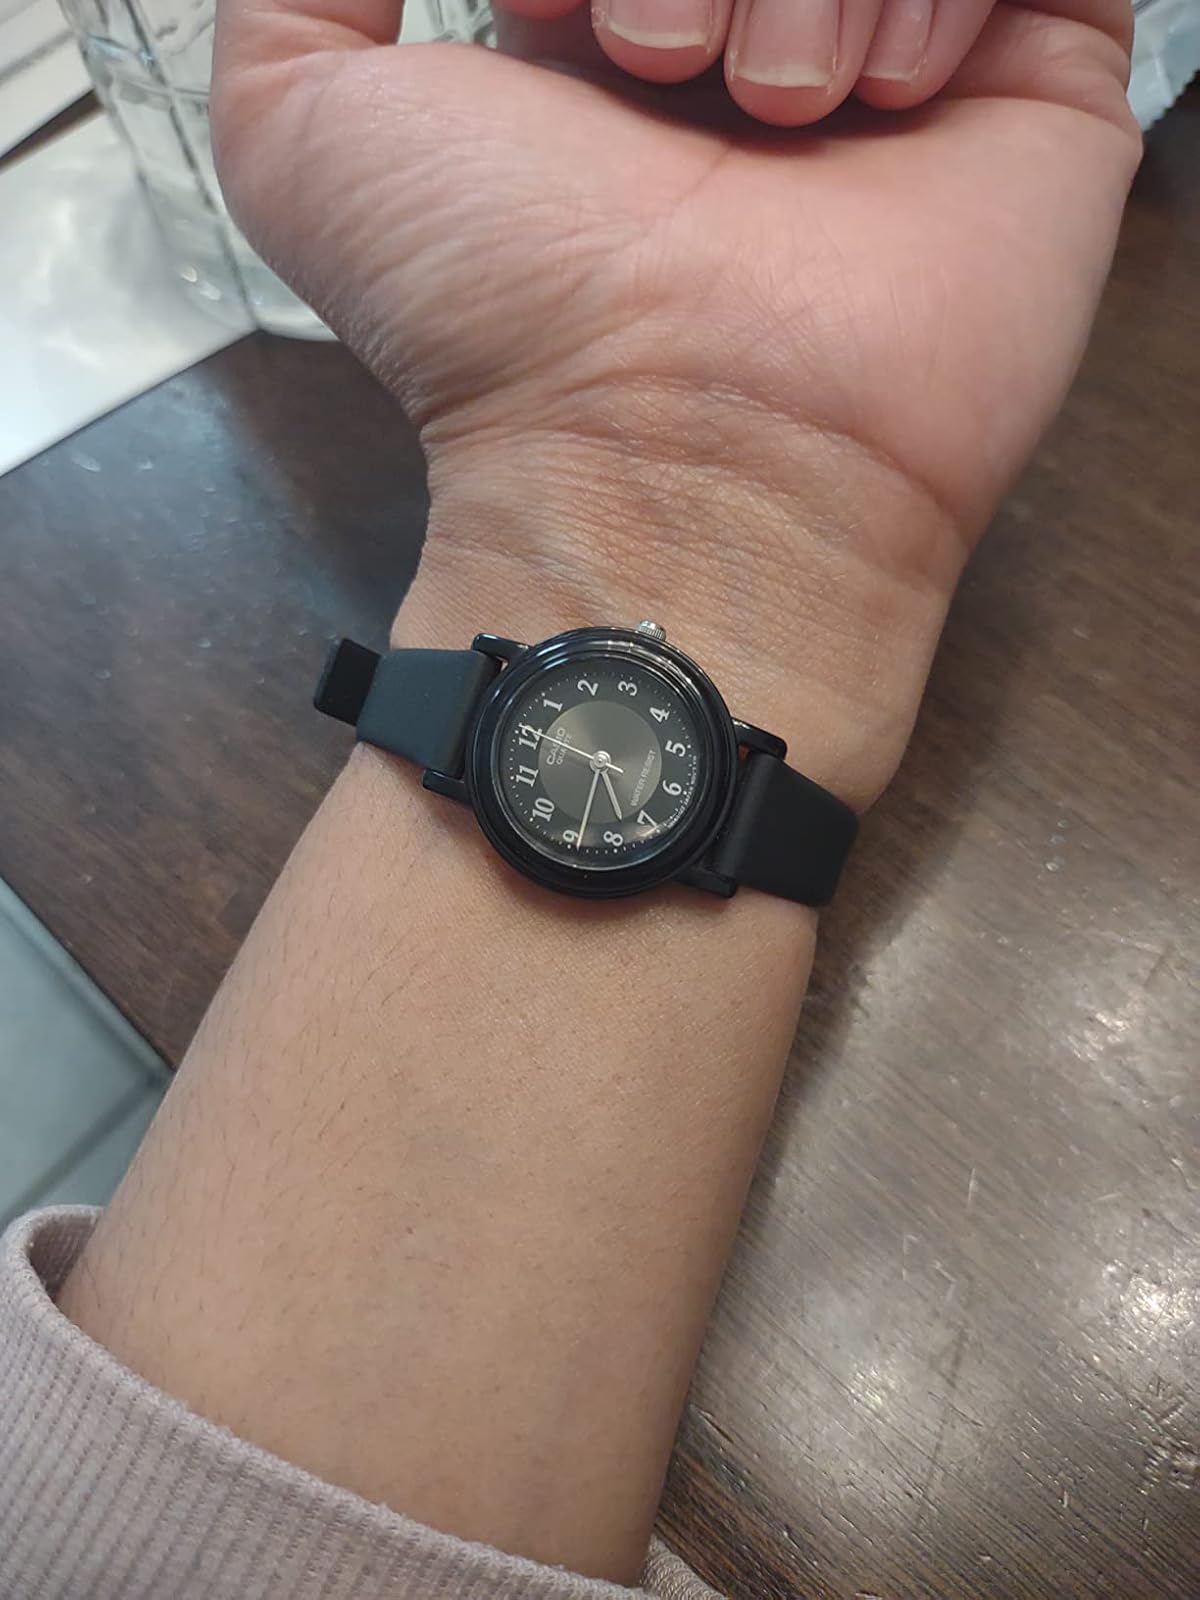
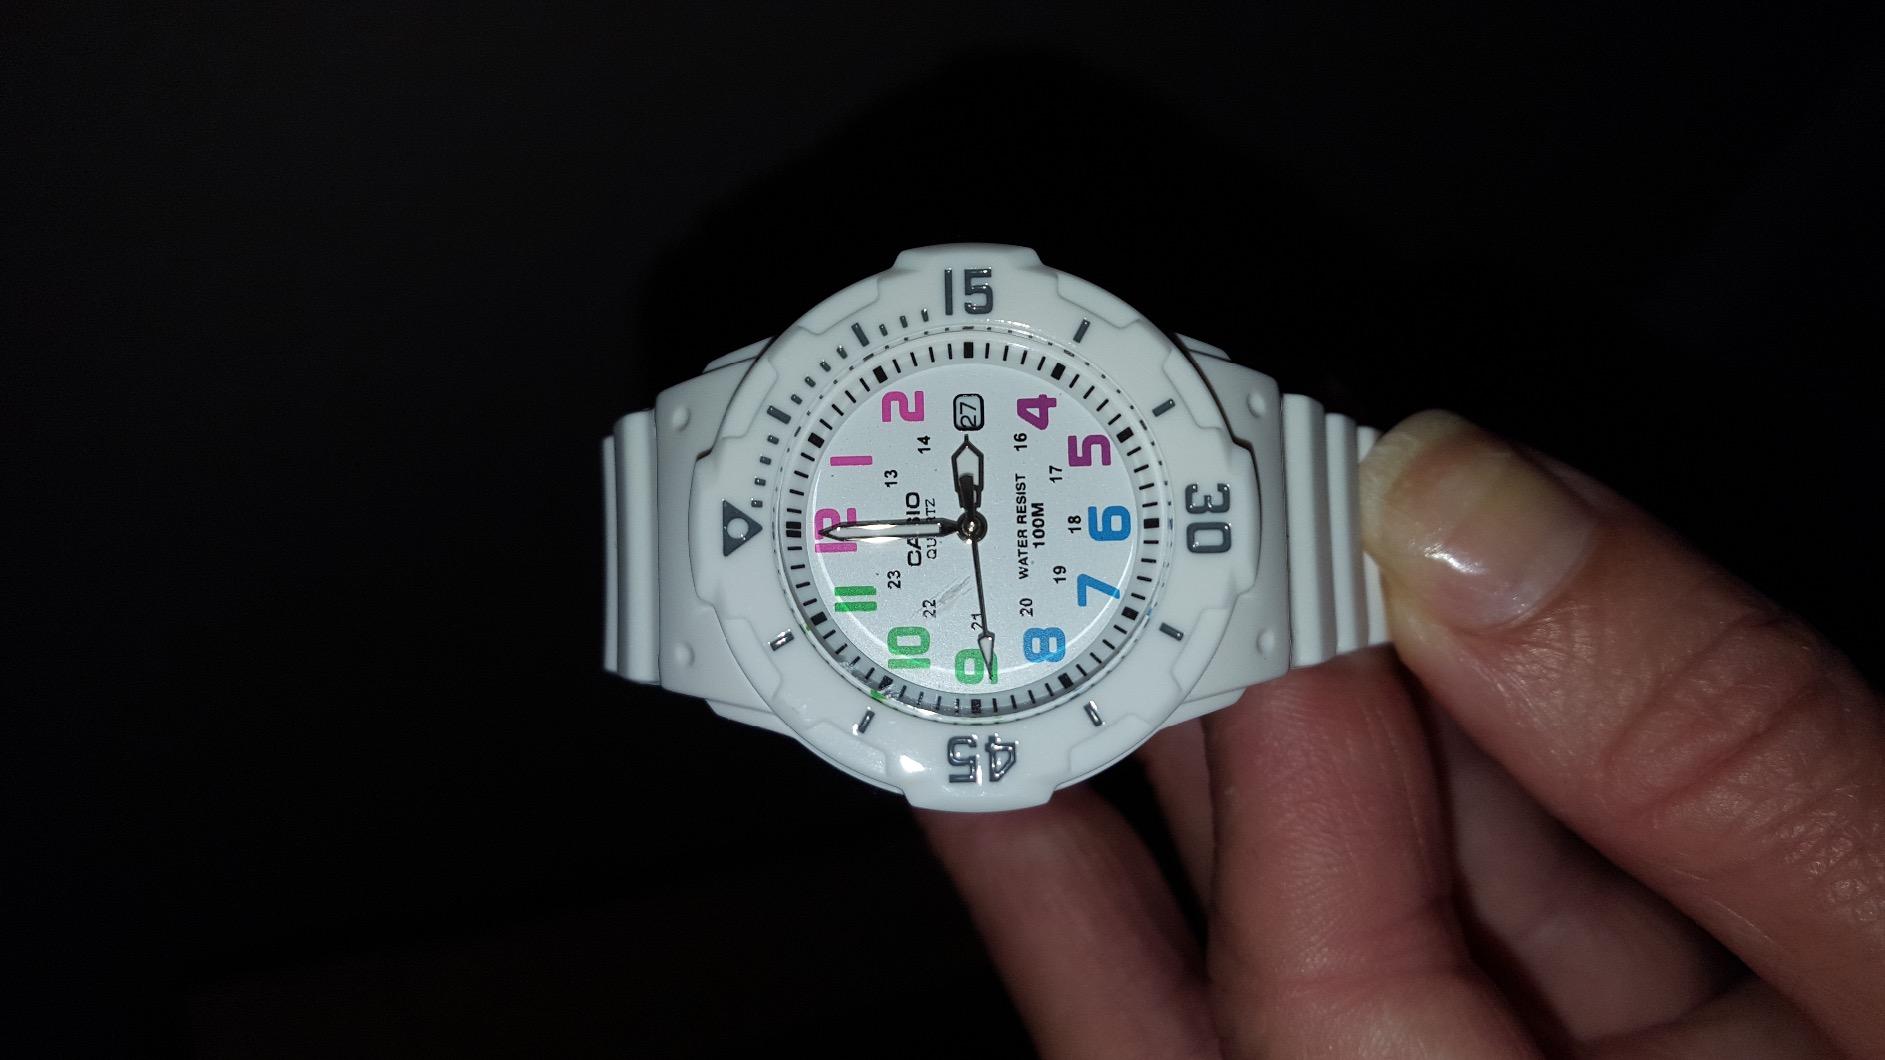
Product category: accessories_watch
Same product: no